Andrea Bocelli

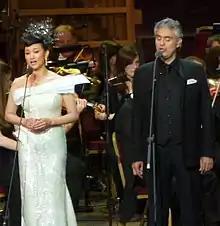
Andrea Bocelli and Song Zuying performing "Time to Say Goodbye" at the "East Meets West" concert at London's Royal Albert Hall, June 2012

On 12 March, Bocelli made an appearance on Skavlan, in Oslo, Norway, to promote his upcoming Scandinavian tour, giving a rare interview to the show's host Fredrik Skavlan, and later performing "Voglio Vivere Cosi", from his 2008 album "Incanto", with Norwegian Boys' choir, Sølvguttene.